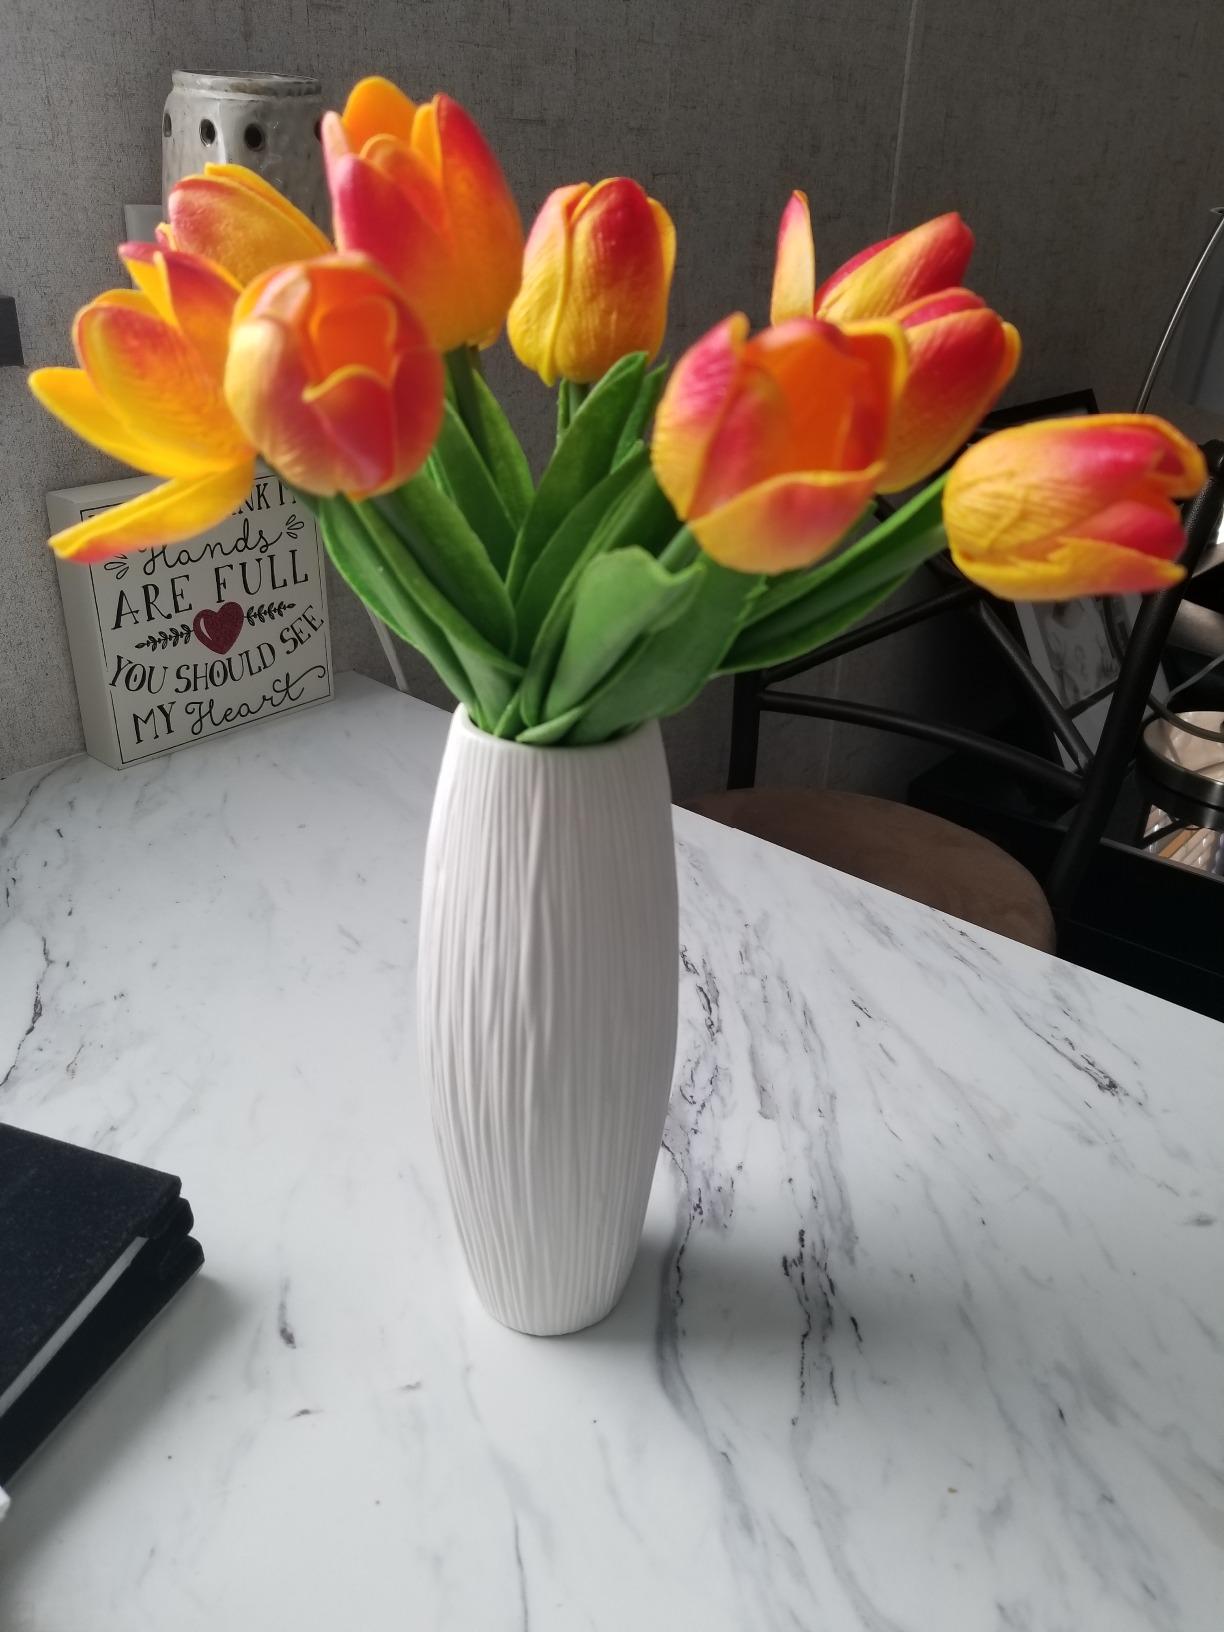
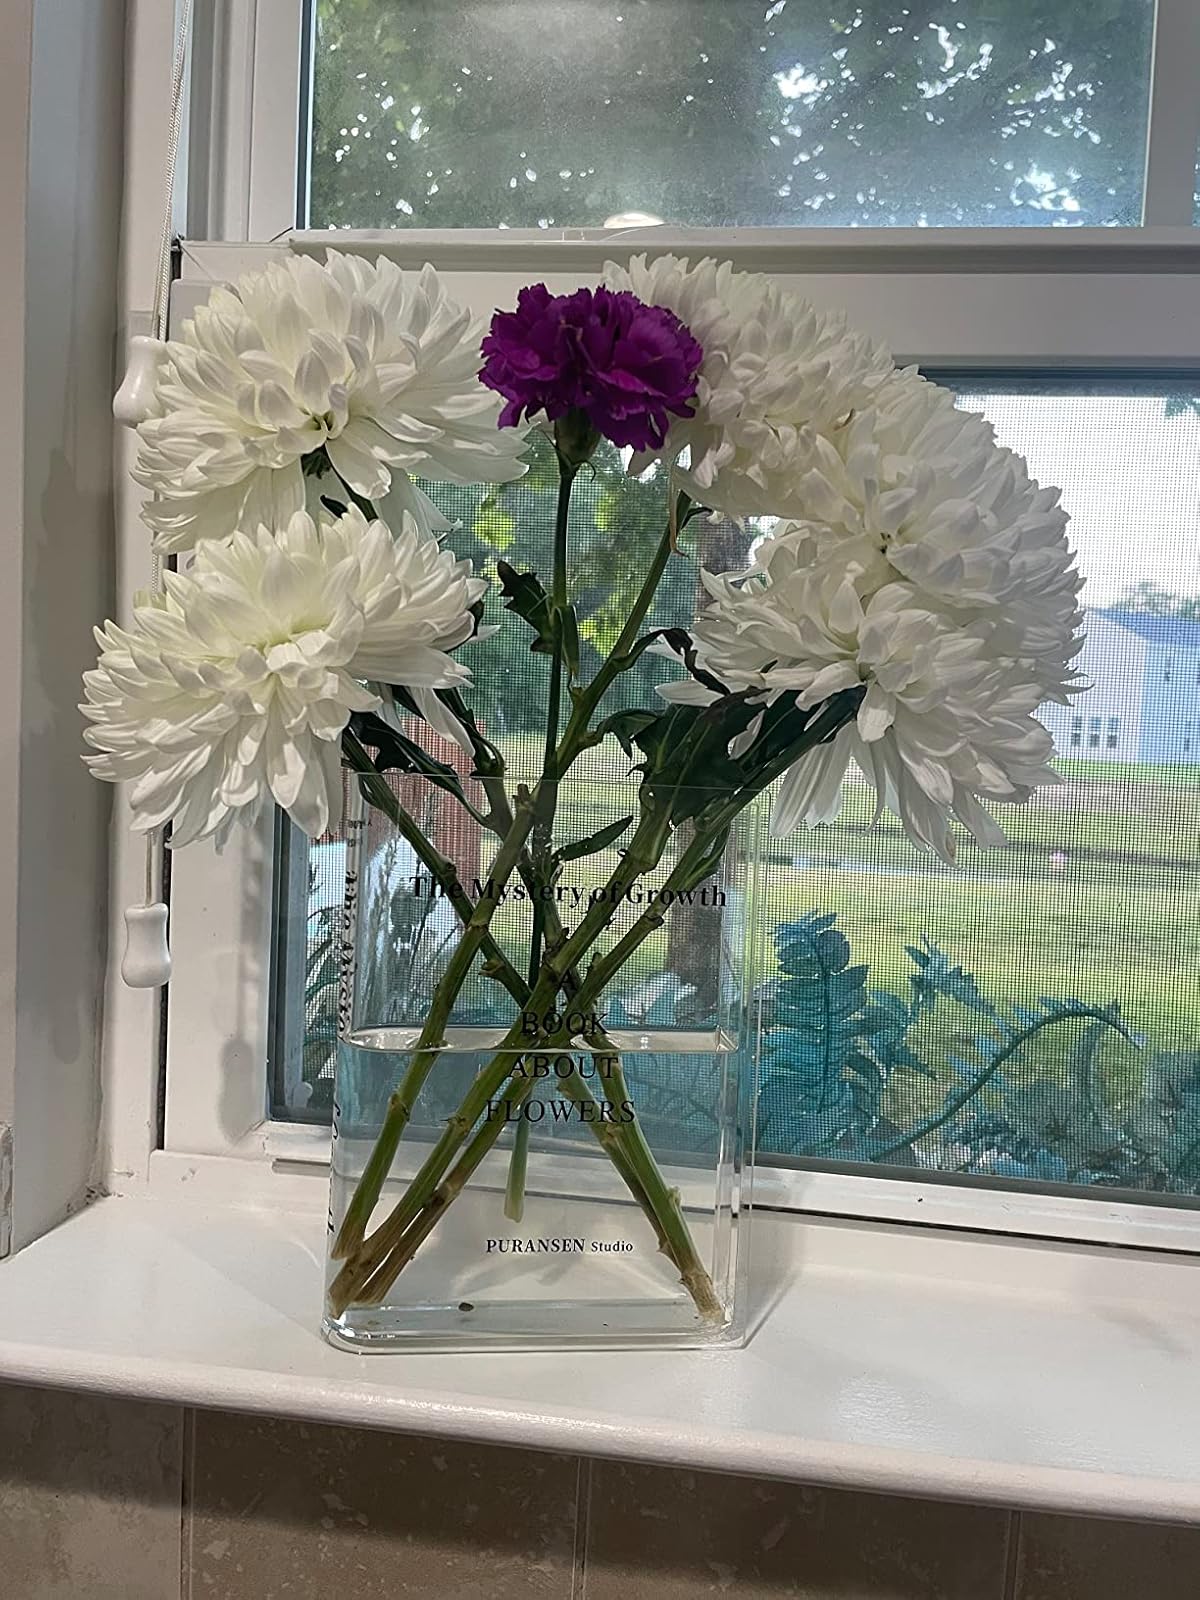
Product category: vase
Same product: no